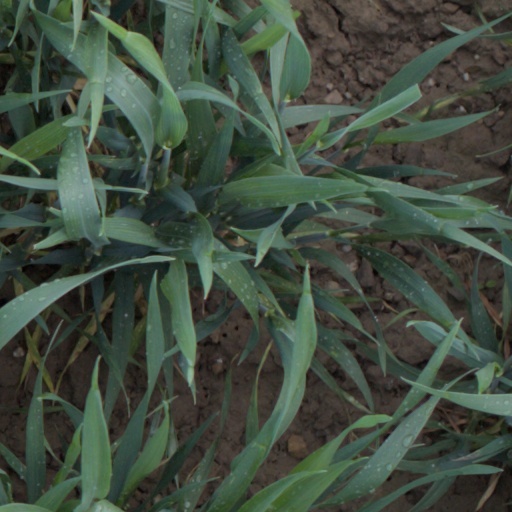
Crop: wheat